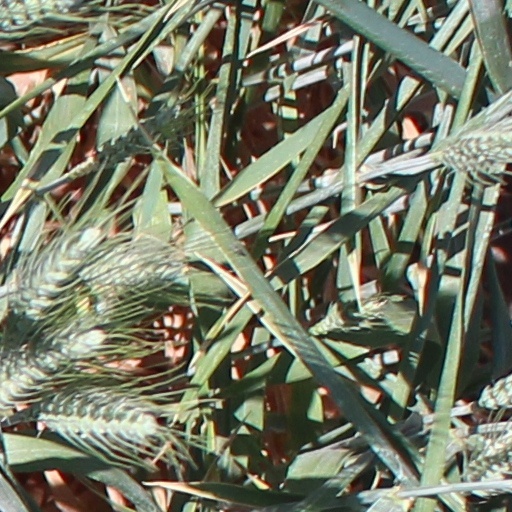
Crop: wheat